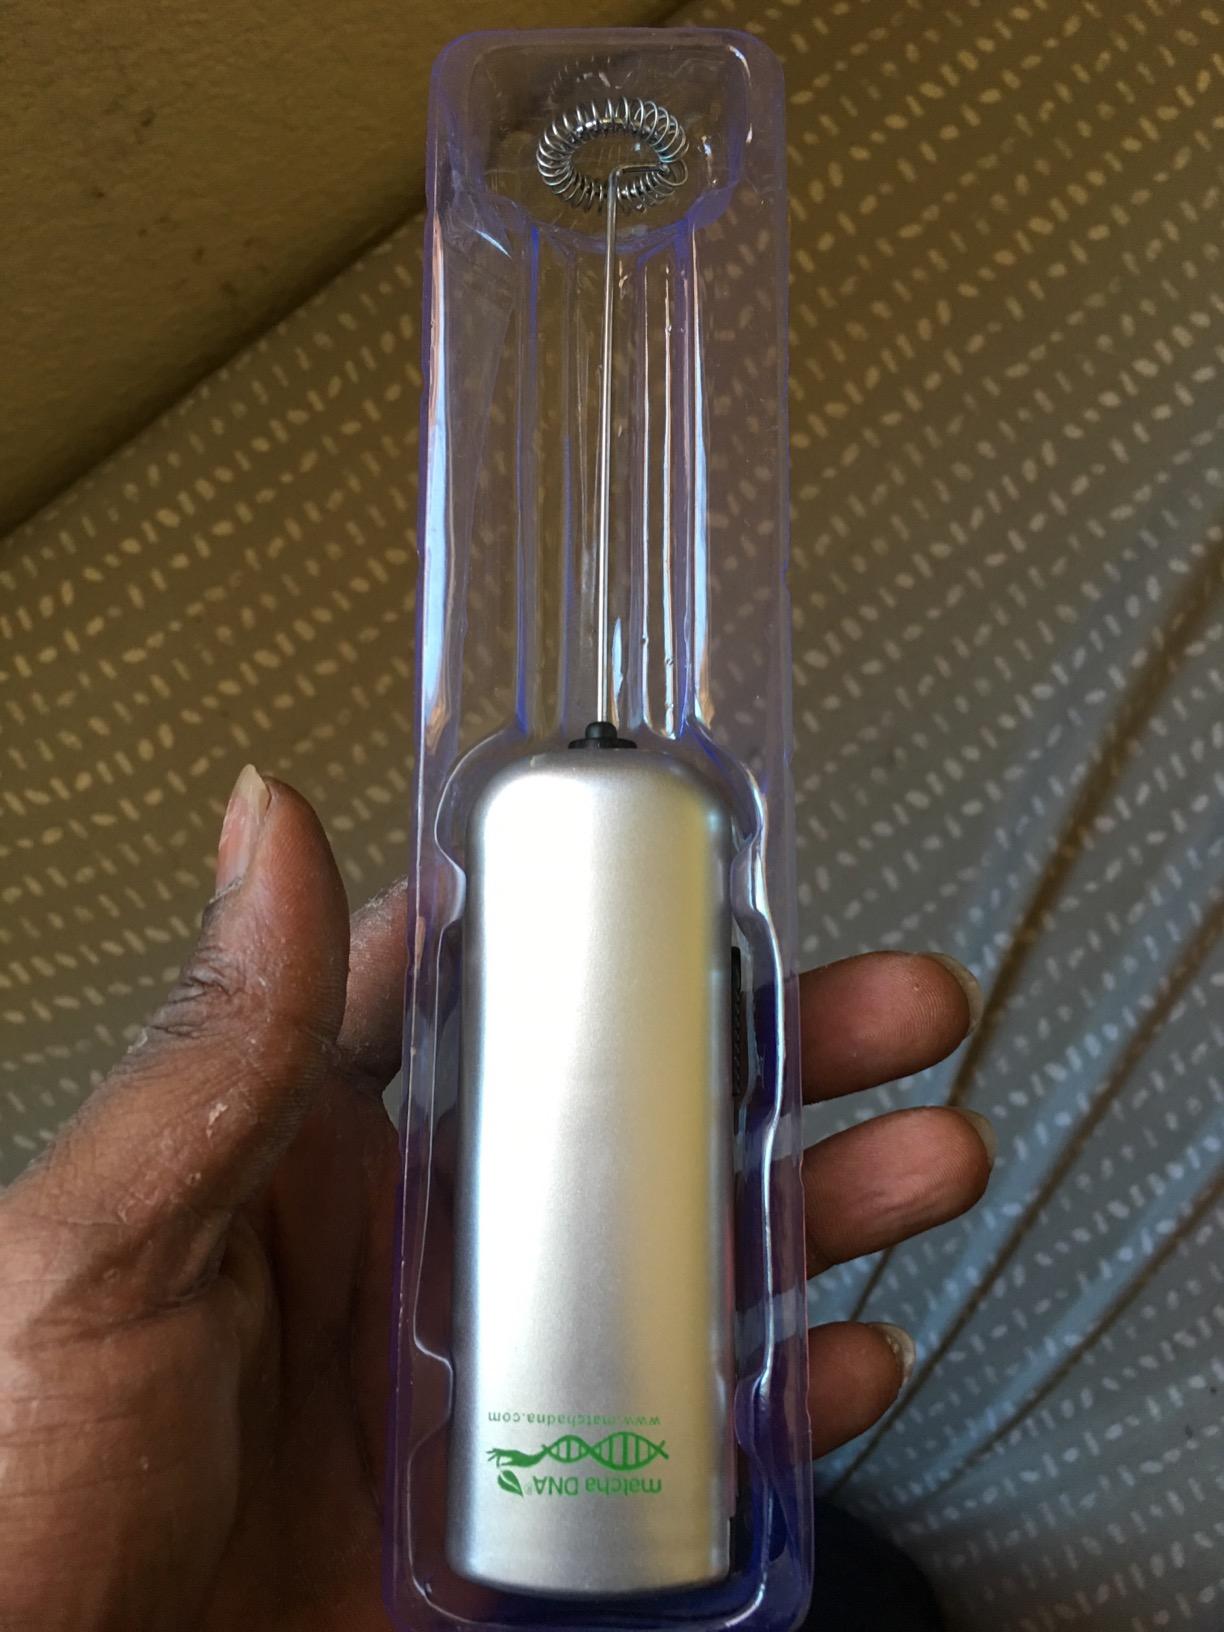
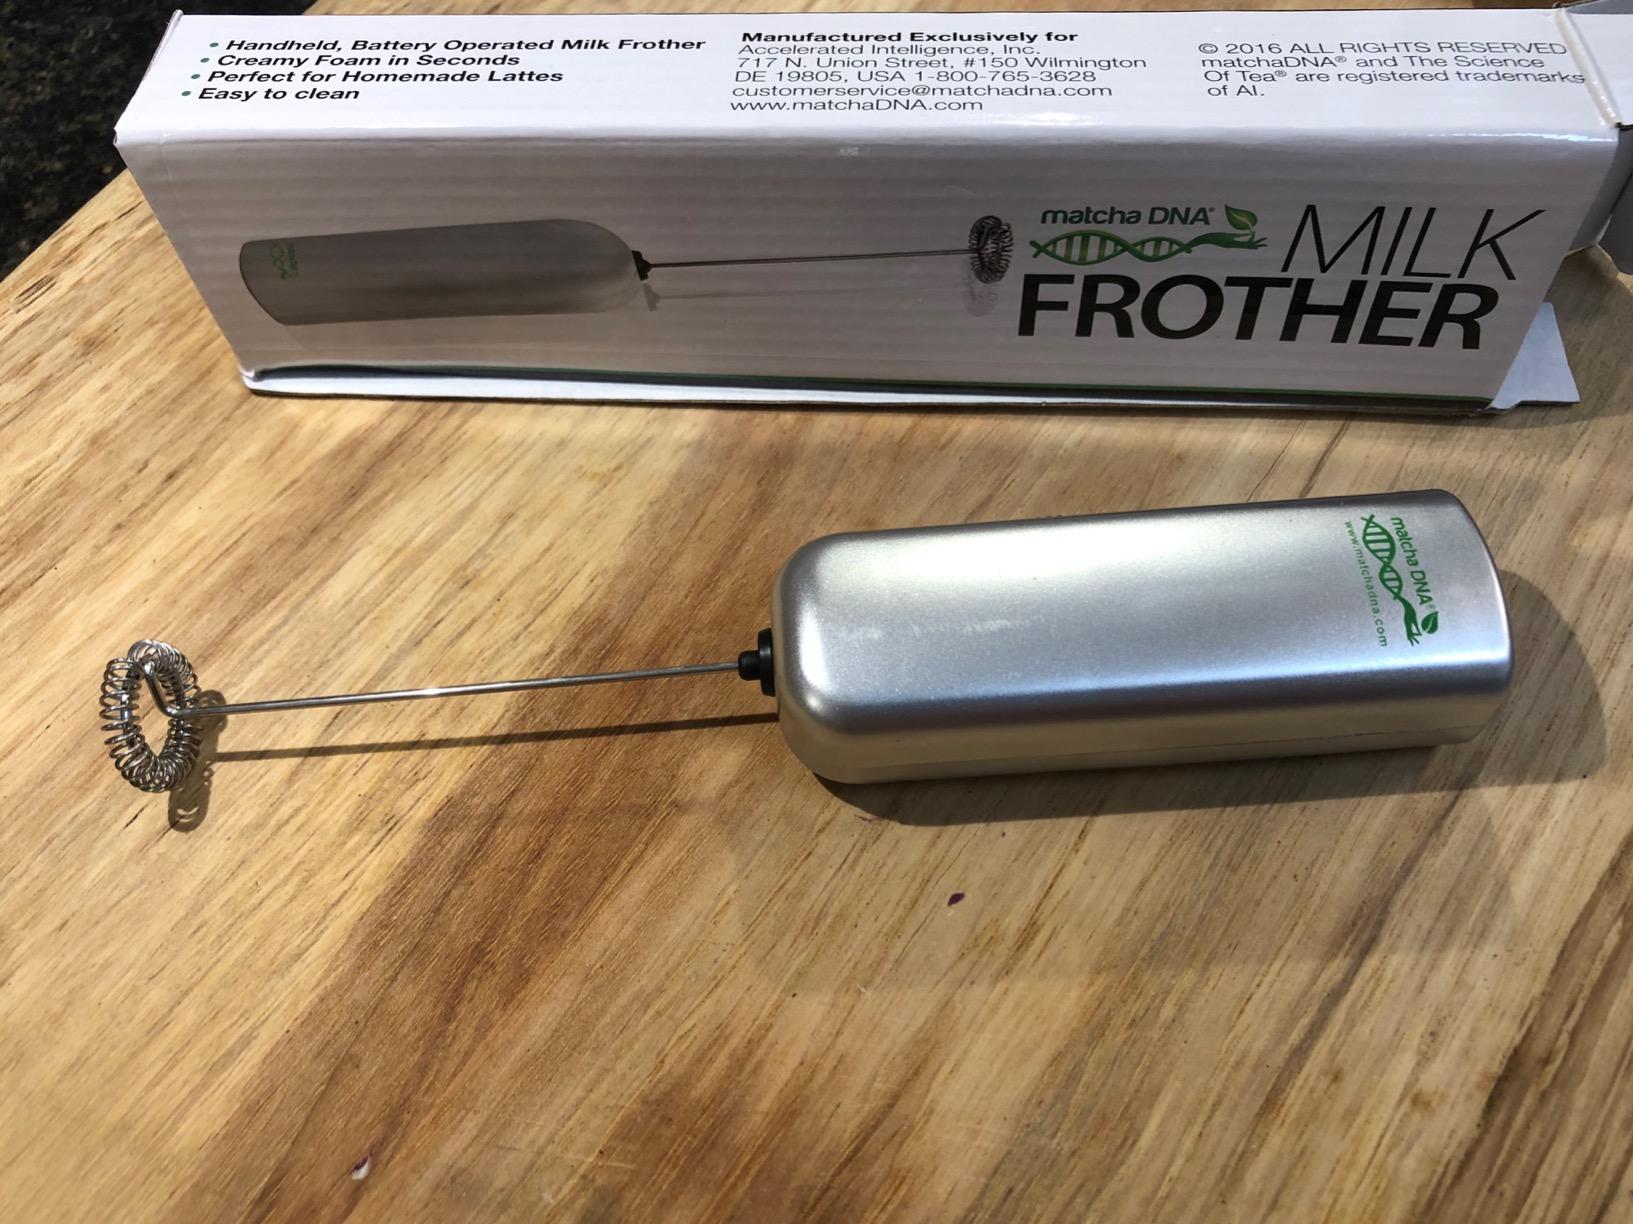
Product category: items_mixer
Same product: yes